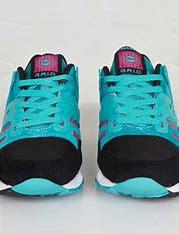
Brand: Saucony
Model: Grid SD